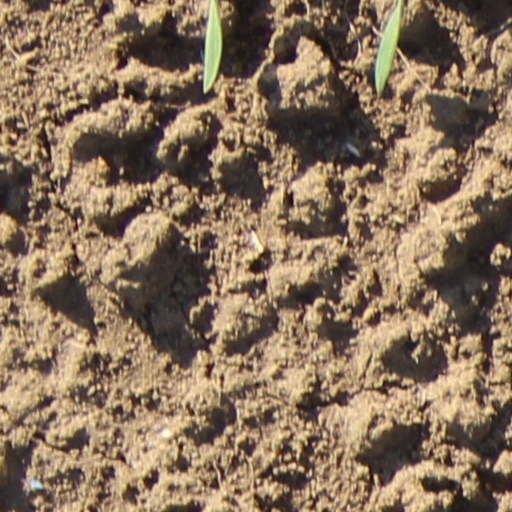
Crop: wheat